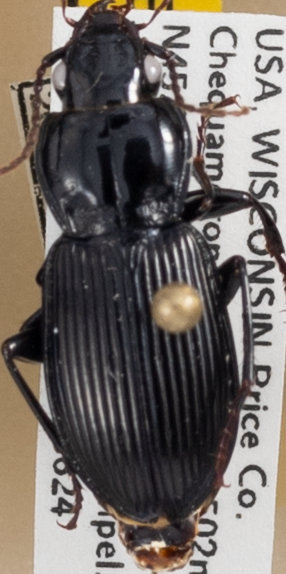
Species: Pterostichus novus
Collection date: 2021-08-24
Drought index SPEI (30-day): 0.578
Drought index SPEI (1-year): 0.144
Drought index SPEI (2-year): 1.242